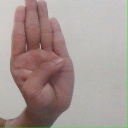
अक्षर: ब